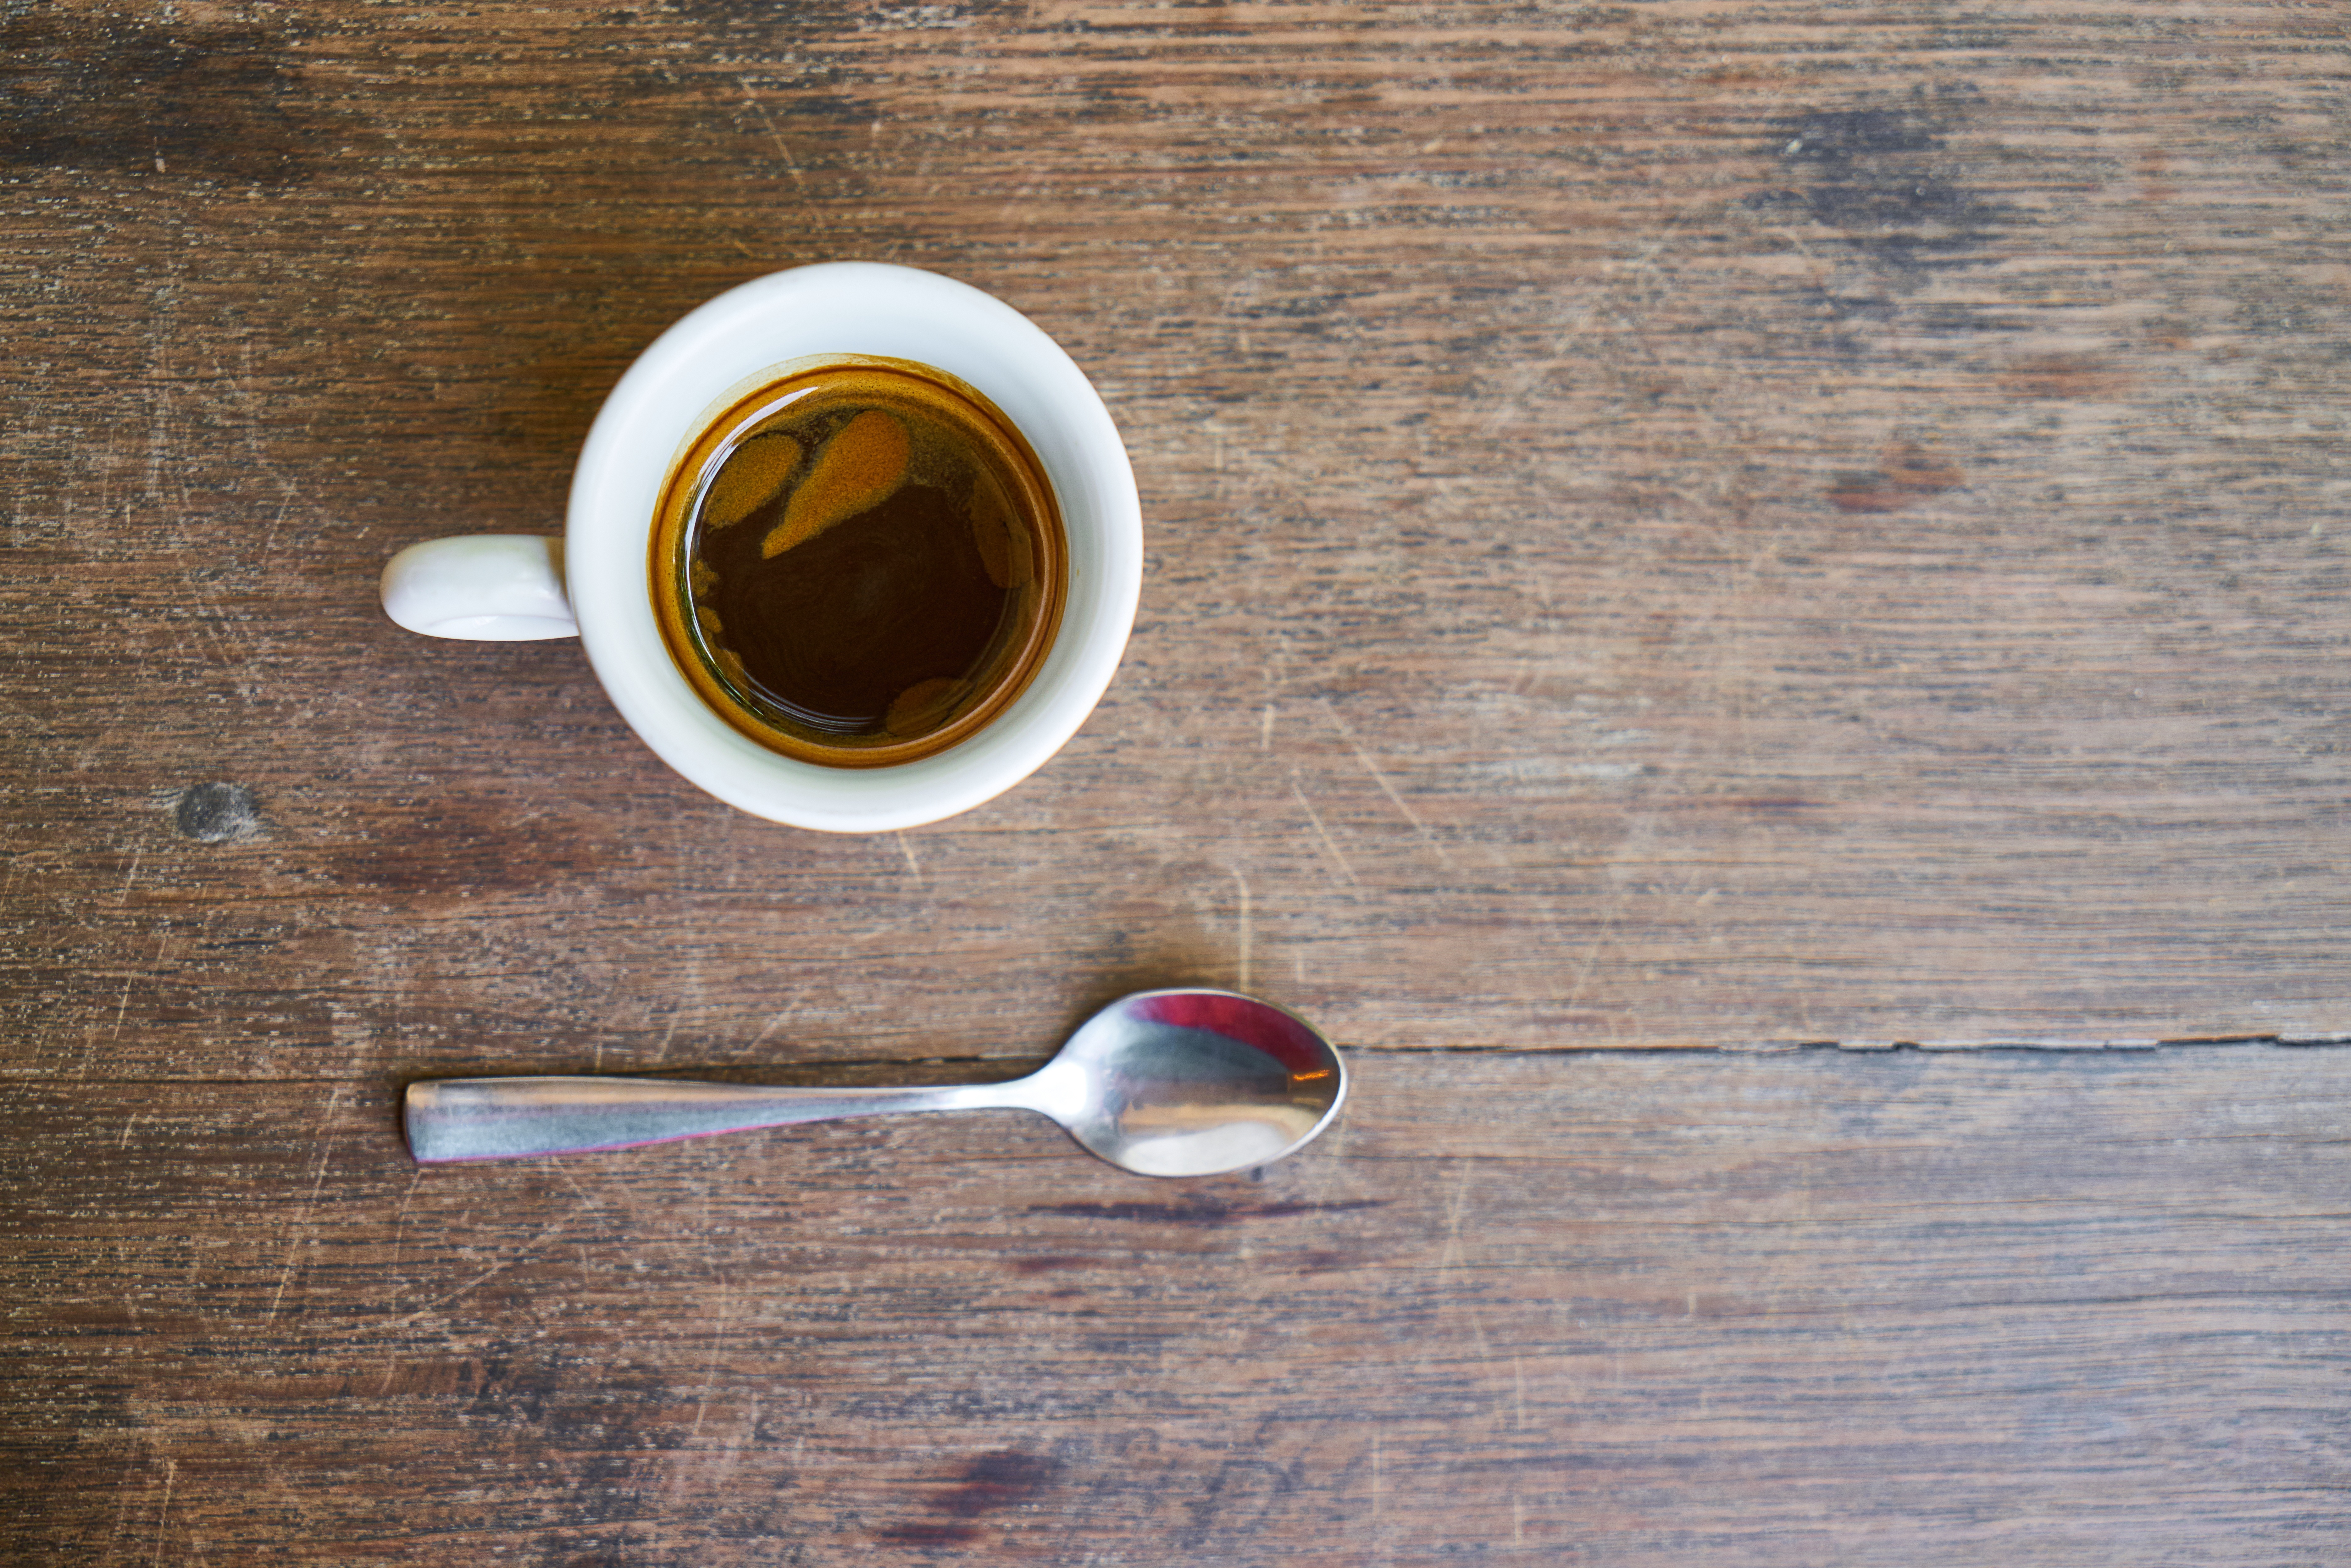
table, cafe, coffee, wood, photography, morning, restaurant, wake, photo, cup, cappuccino, food, macro, brown, kitchen, beverage, drink, breakfast, espresso, coffee cup, spoon, close up, caffeine, background, nutrition, candy, good morning, food photo